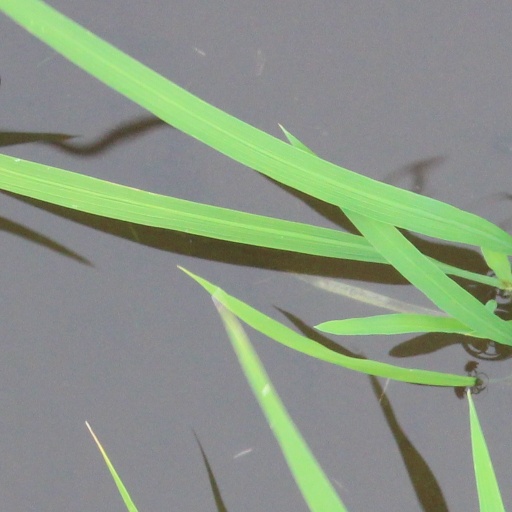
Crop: rice